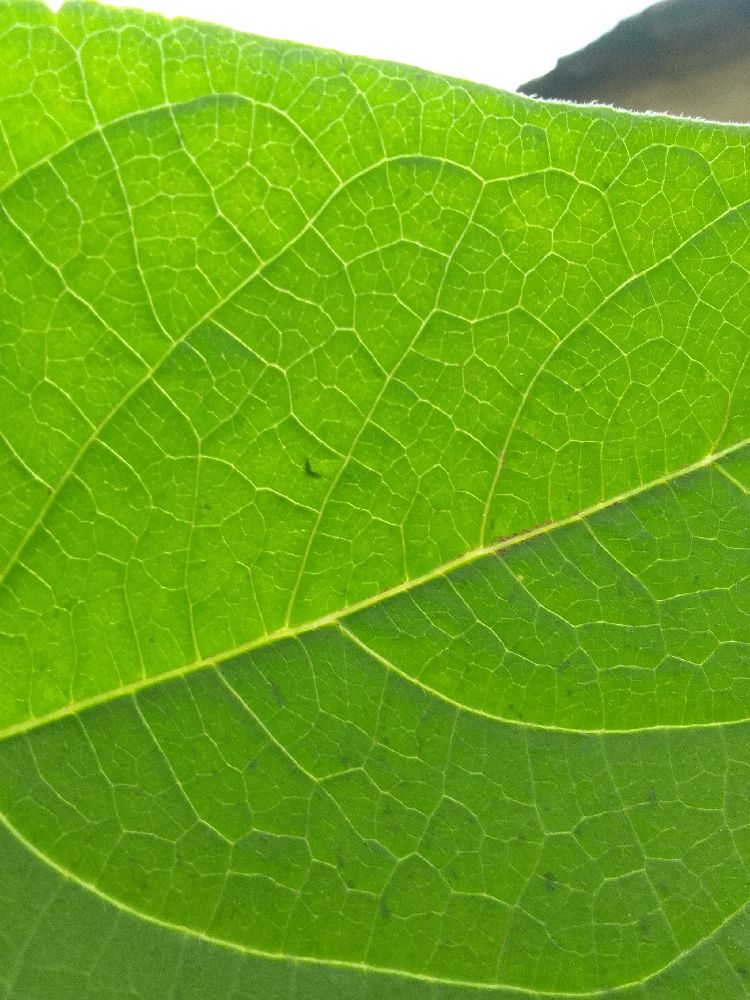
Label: healthy